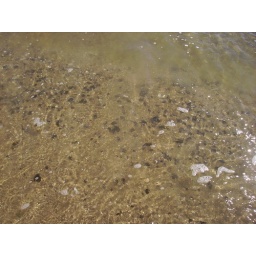
ocean floor under water